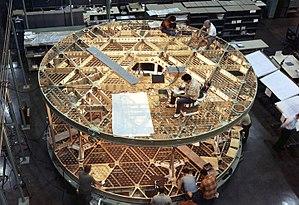
Assembling the Skylab Orbital Workshop